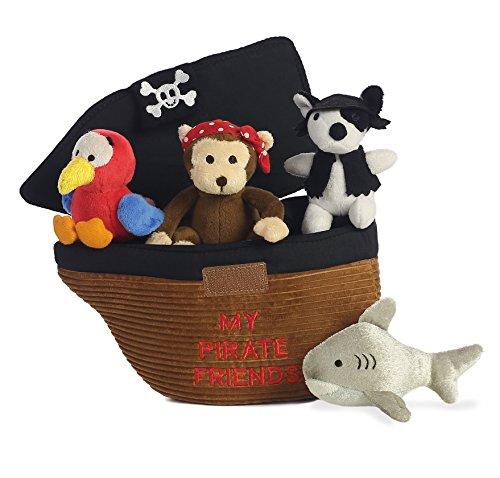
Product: ebba Baby Talk Carrier, My Pirate Ship Playset
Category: Toys & Games | Stuffed Animals & Plush Toys | Stuffed Animals & Teddy Bears
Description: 8" Soft plush carrier with 4 assorted removable plush toys.
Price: $22.03
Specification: ProductDimensions:8x4x5inches|ItemWeight:7.2ounces|ShippingWeight:7.2ounces(Viewshippingratesandpolicies)|DomesticShipping:ItemcanbeshippedwithinU.S.|InternationalShipping:ThisitemcanbeshippedtoselectcountriesoutsideoftheU.S.LearnMore|ASIN:B00SEL08OA|Itemmodelnumber:20807|Manufacturerrecommendedage:6months-15years